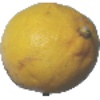
Label: Lemon 1